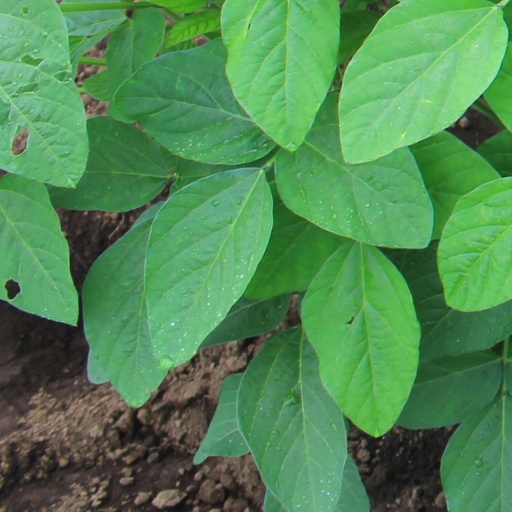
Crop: soybean